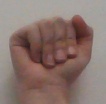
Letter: saad